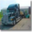
Label: truck